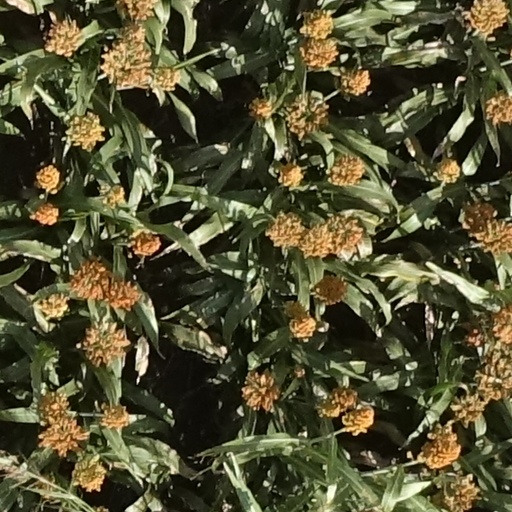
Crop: sorghum